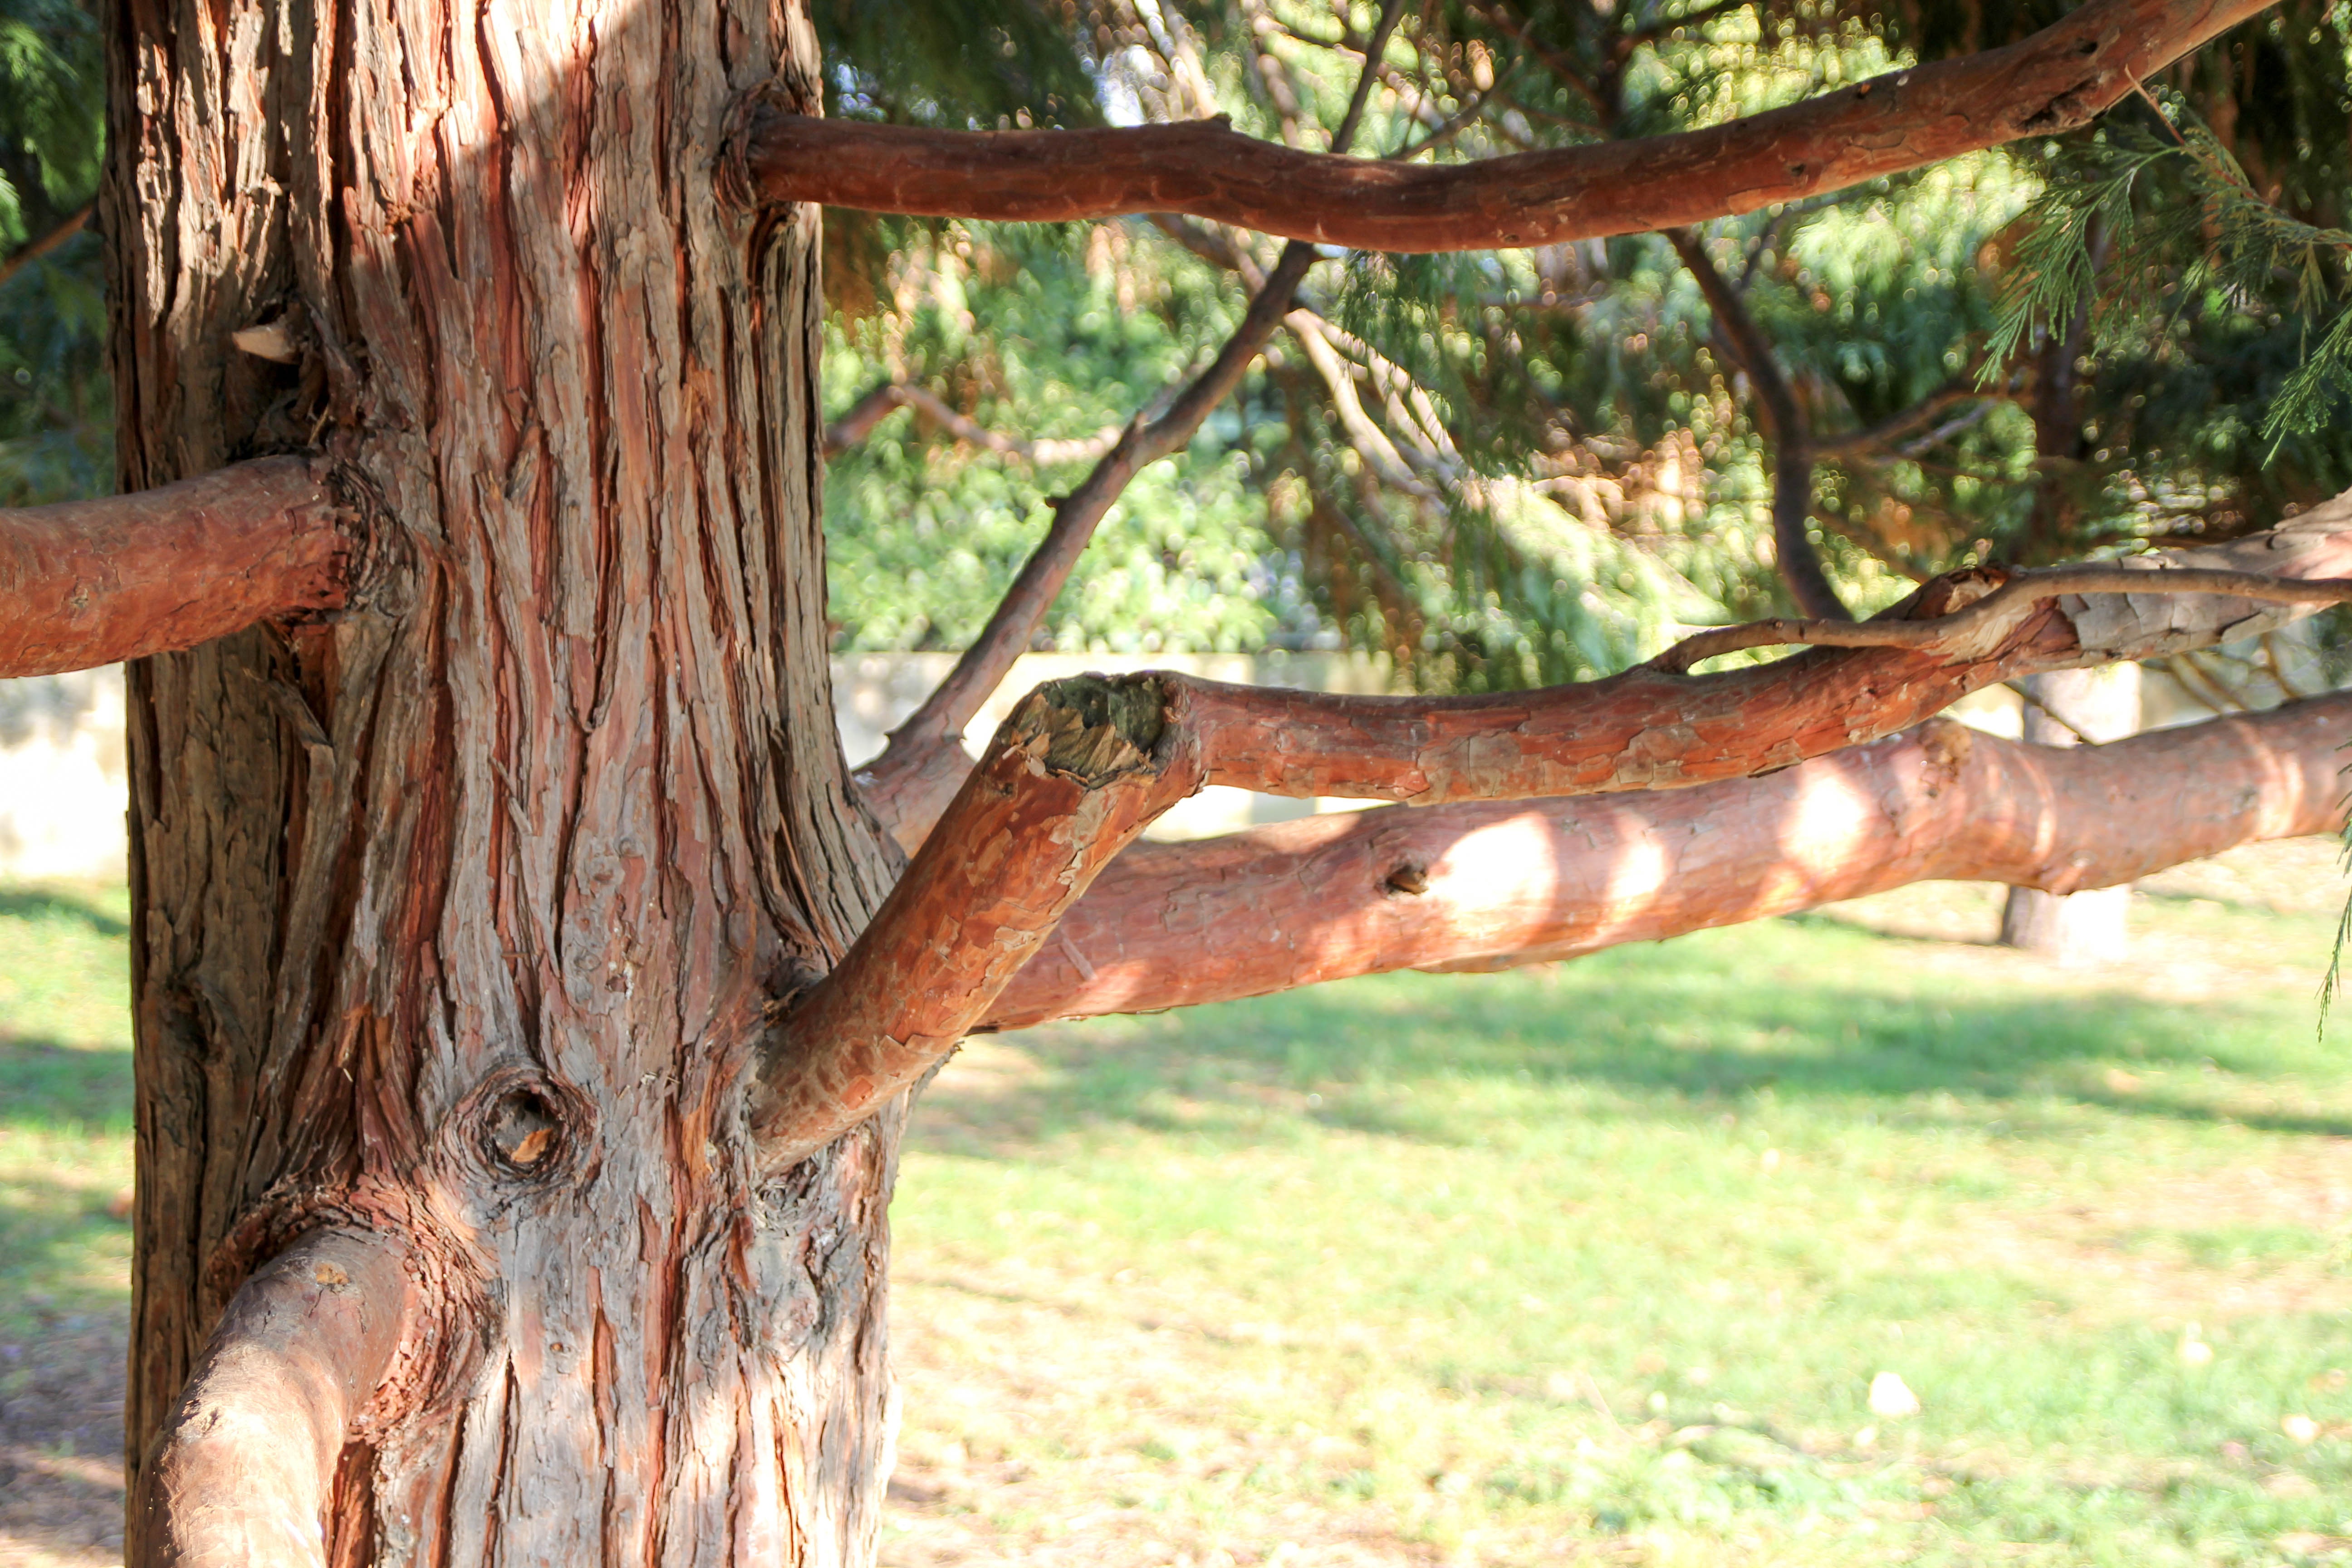
tree, nature, forest, branch, light, plant, wood, morning, trunk, old, bark, wildlife, jungle, woodland, woody plant